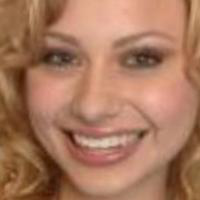
Age group: age 21-30